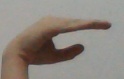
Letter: jeem